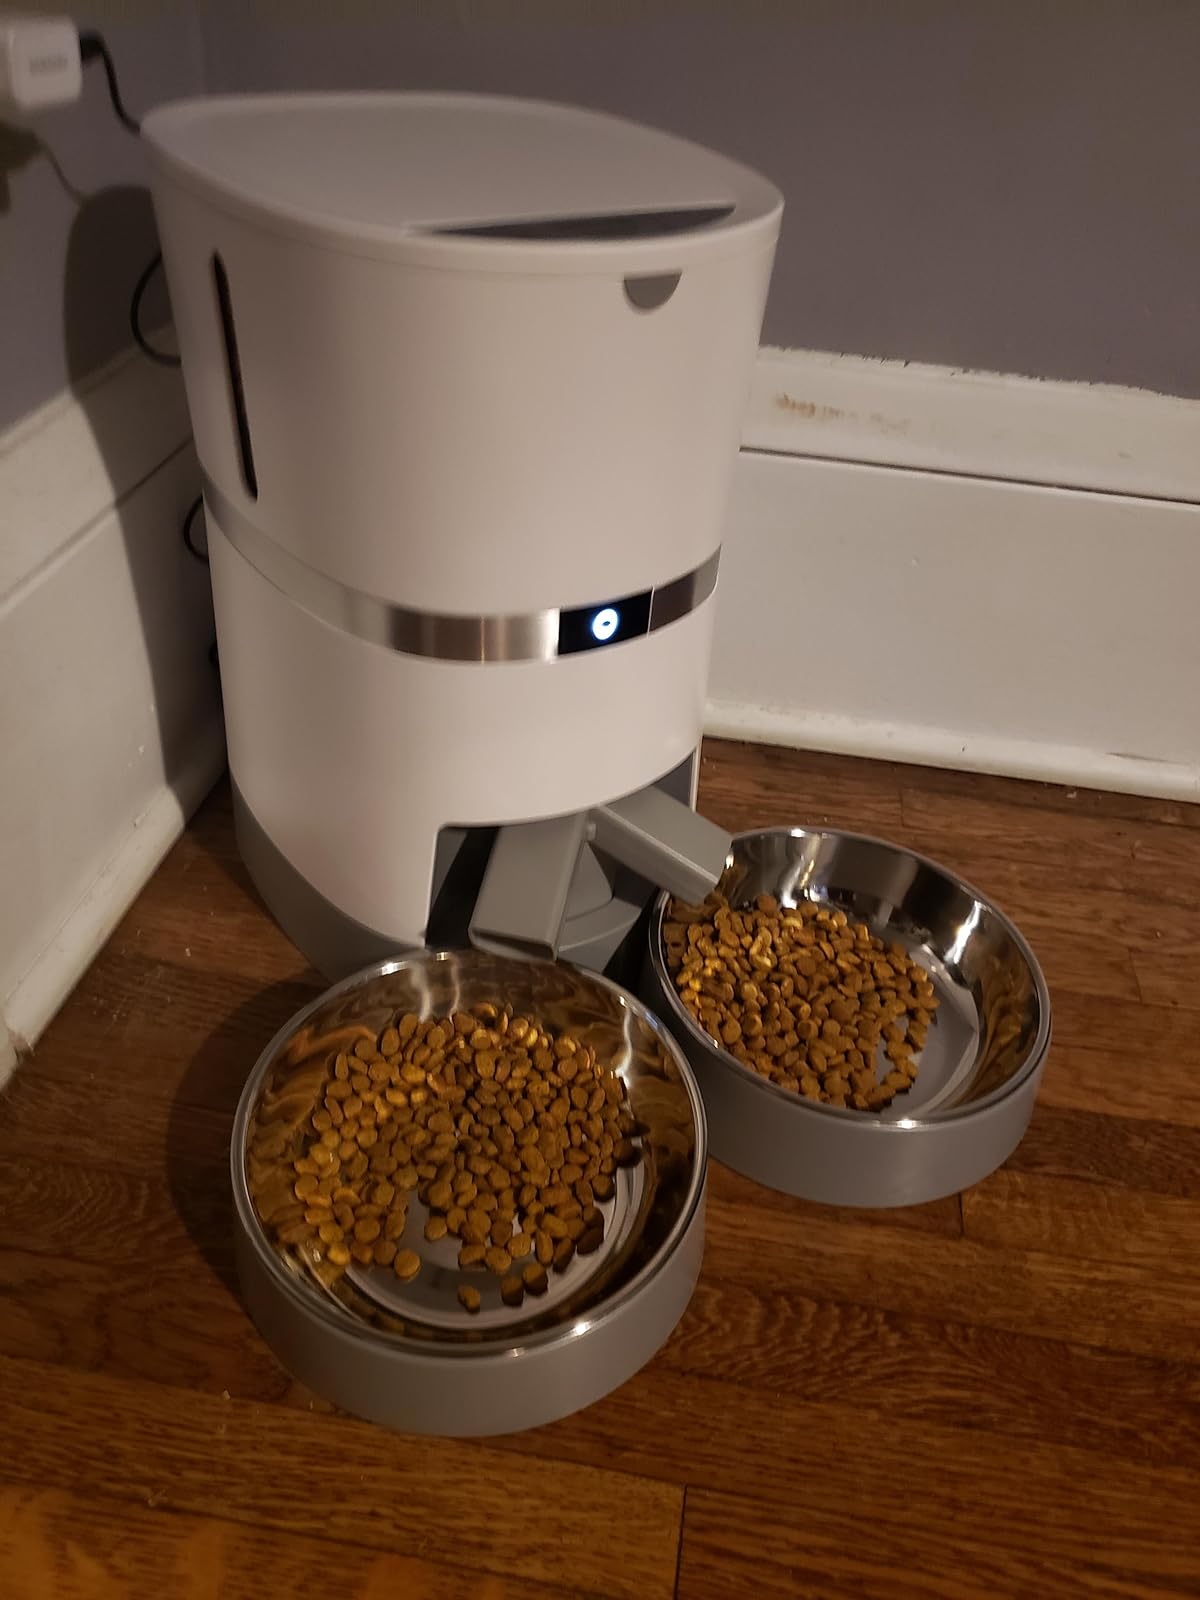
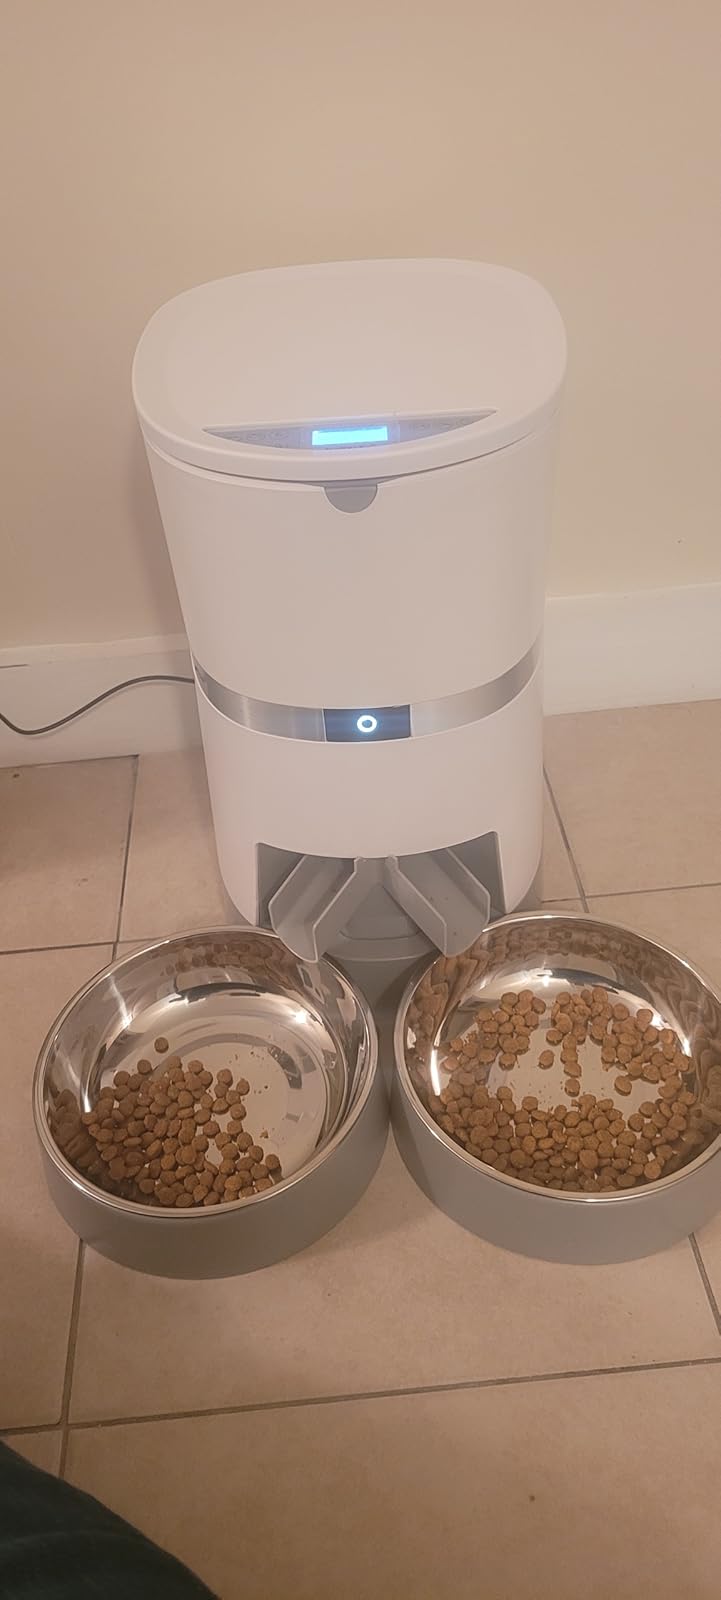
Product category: items_feeder
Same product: yes